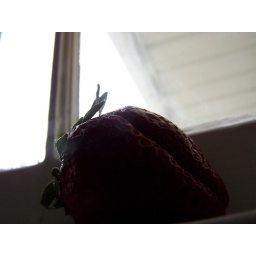
strawberry in kitchen window